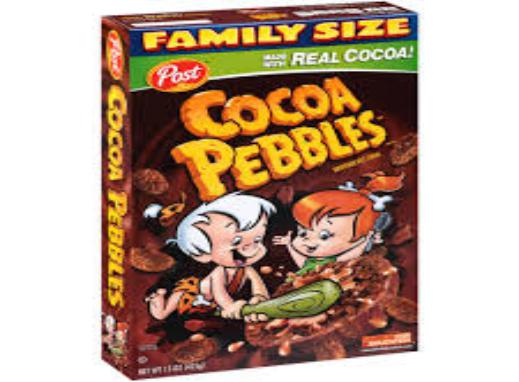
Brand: Cocoa Pebbles
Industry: Food